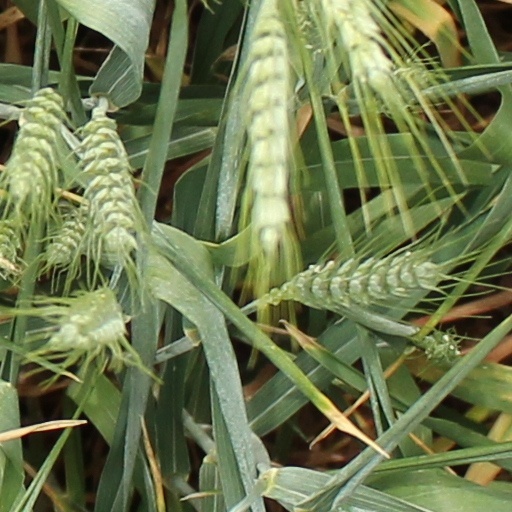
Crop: wheat